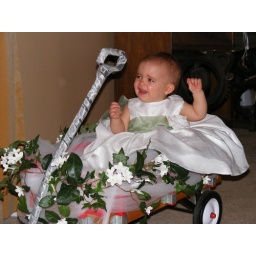
Hannah in her flower girl wagon